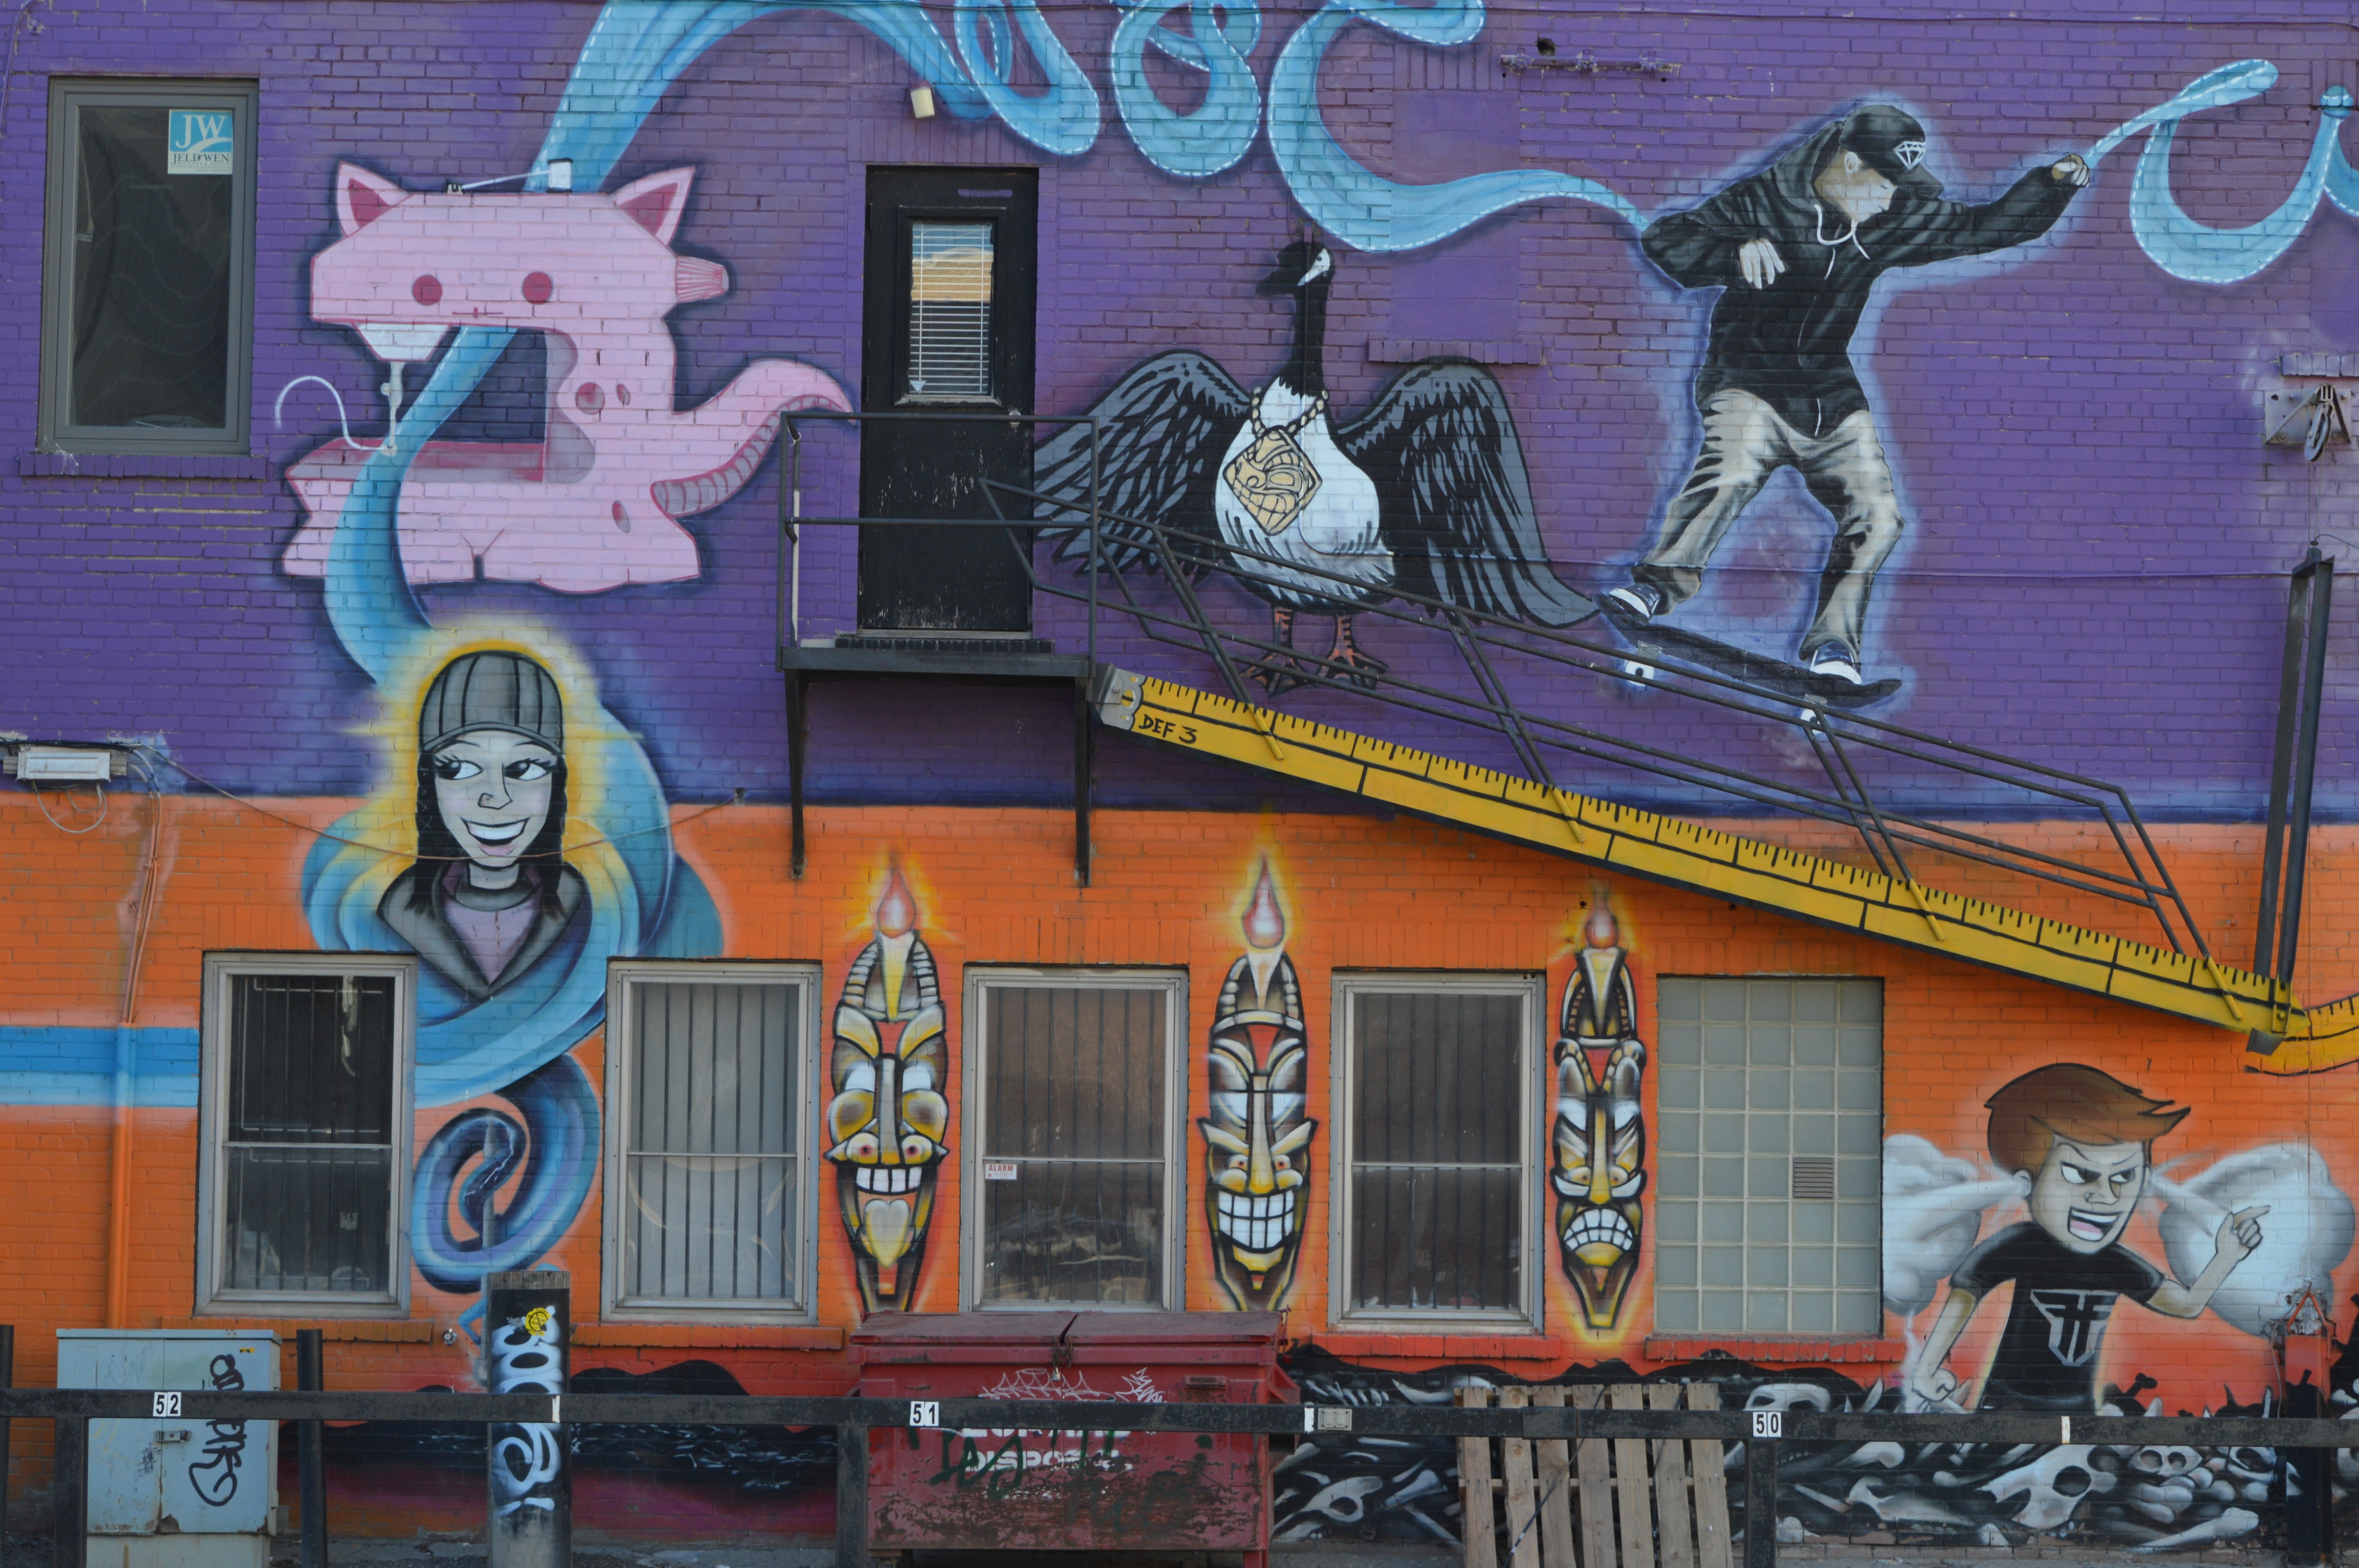
creative, urban, wall, artistic, colorful, graffiti, artwork, street art, art, vandalism, creativity, mural, culture, spray paint, graffiti art